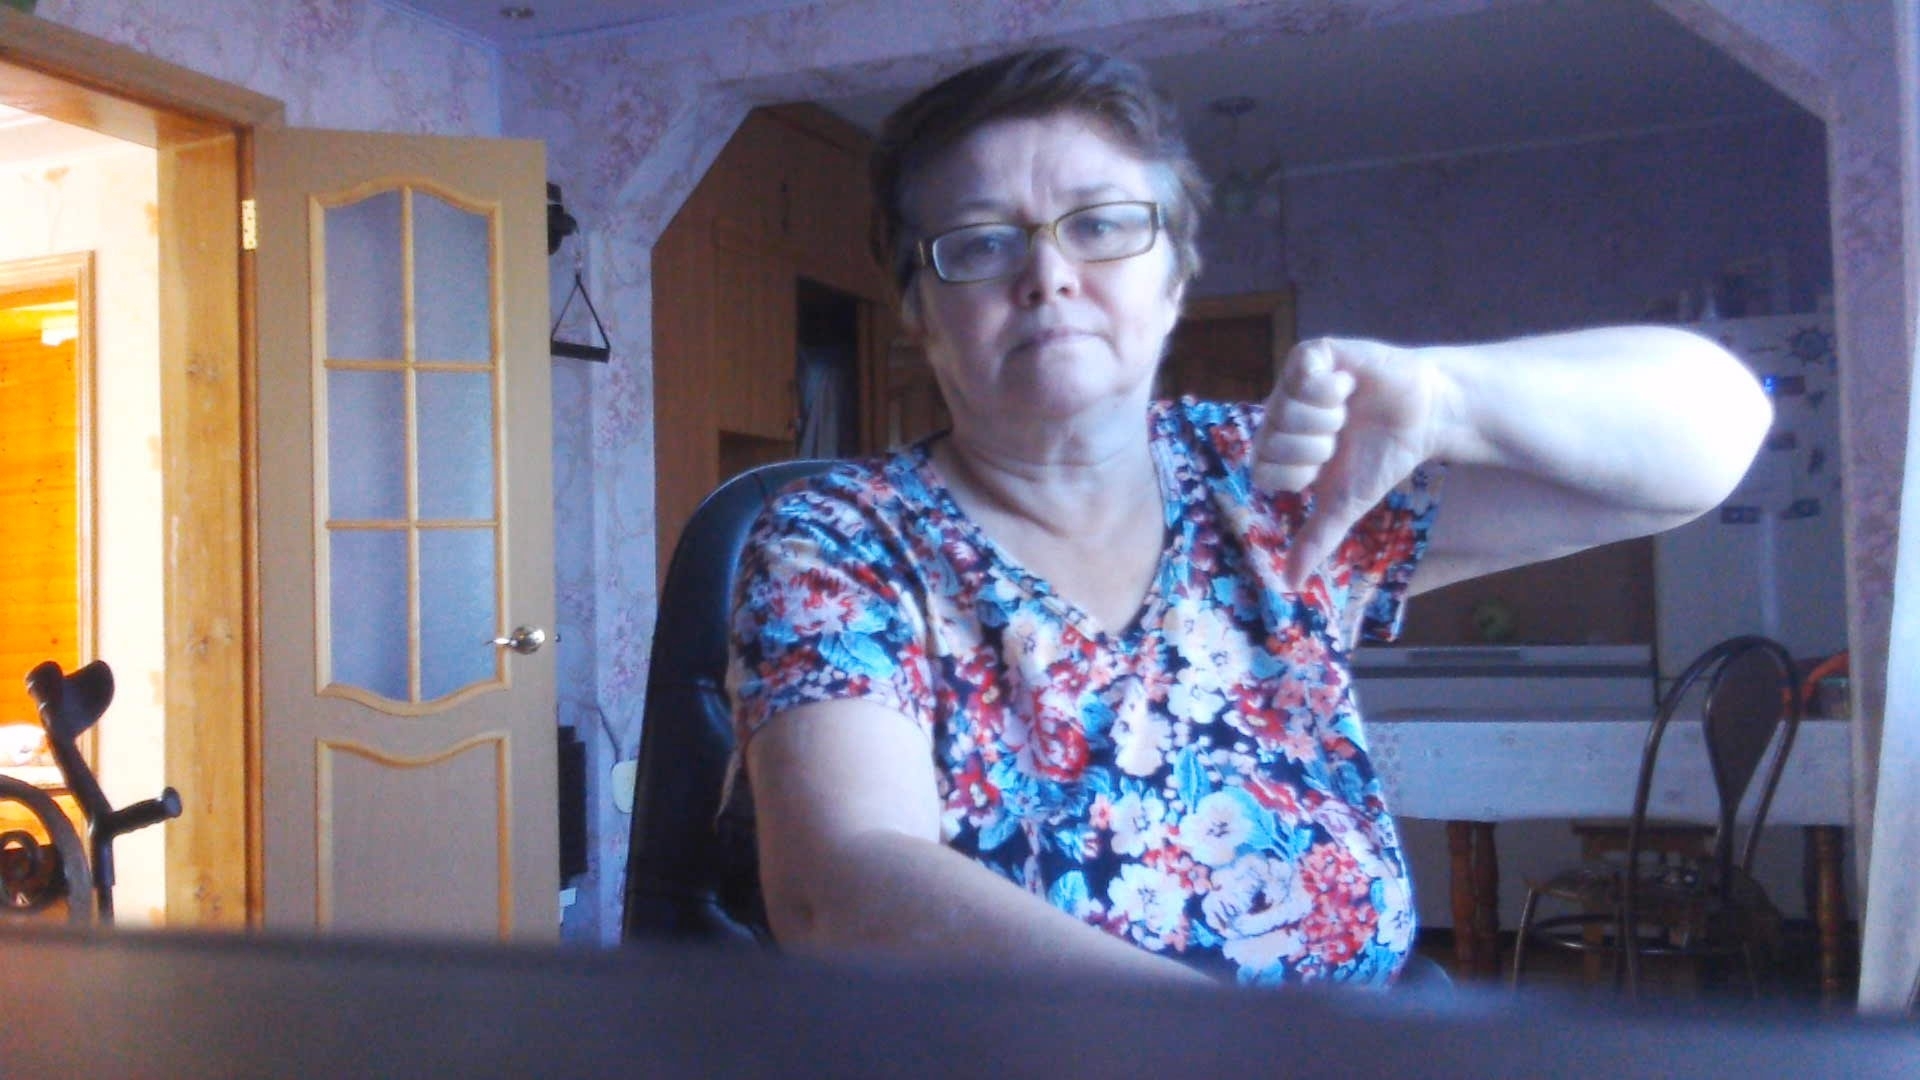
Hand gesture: dislike